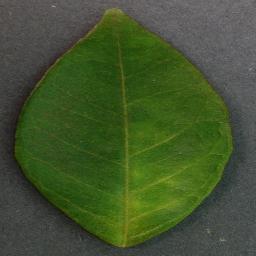
Label: Orange___Haunglongbing_(Citrus_greening)